Question: Please indicate a possible affordance area of hold_knife that can be used for holding
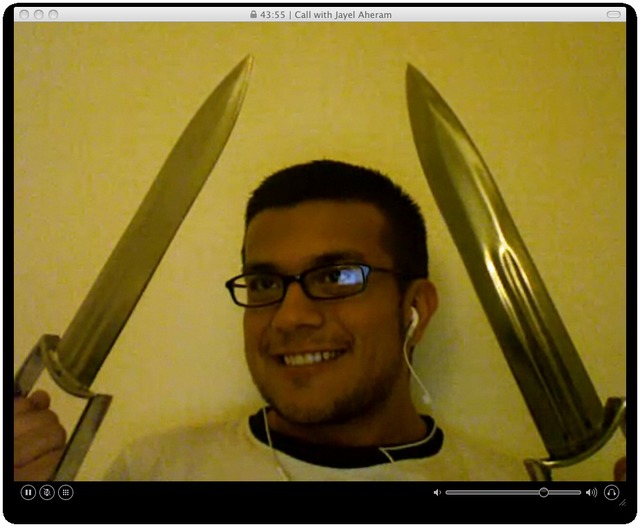
Answer: [6.33, 329.931, 113.781, 481.304]